NIST-F2

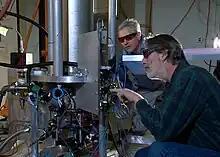
NIST physicists Steve Jefferts (foreground) and Tom Heavner with the NIST-F2 cesium fountain atomic clock, a civilian time standard for the United States

NIST-F2 is a caesium fountain atomic clock that, along with NIST-F1, serves as the United States' primary time and frequency standard. NIST-F2 was brought online on 3 April 2014.